Air France Hop

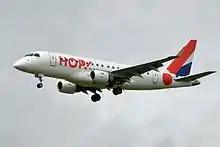
Air France Hop Embraer 170

, Air France Hop operates an all-Embraer E-Jet family fleet composed of the following aircraft: